The Perfect Storm (film)

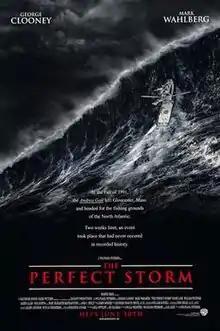
Theatrical release poster

The Perfect Storm is a 2000 American biographical disaster drama film directed by Wolfgang Petersen and based on the 1997 creative non-fiction book of the same name by Sebastian Junger. The film was adapted by William D. Wittliff, with an uncredited rewrite by Bo Goldman, and tells the story of "Andrea Gail", a commercial fishing vessel that was lost at sea with all hands after being caught in the Perfect Storm of 1991. The film stars George Clooney, Mark Wahlberg, Diane Lane, William Fichtner, Karen Allen, Bob Gunton, Mary Elizabeth Mastrantonio, and John C. Reilly.